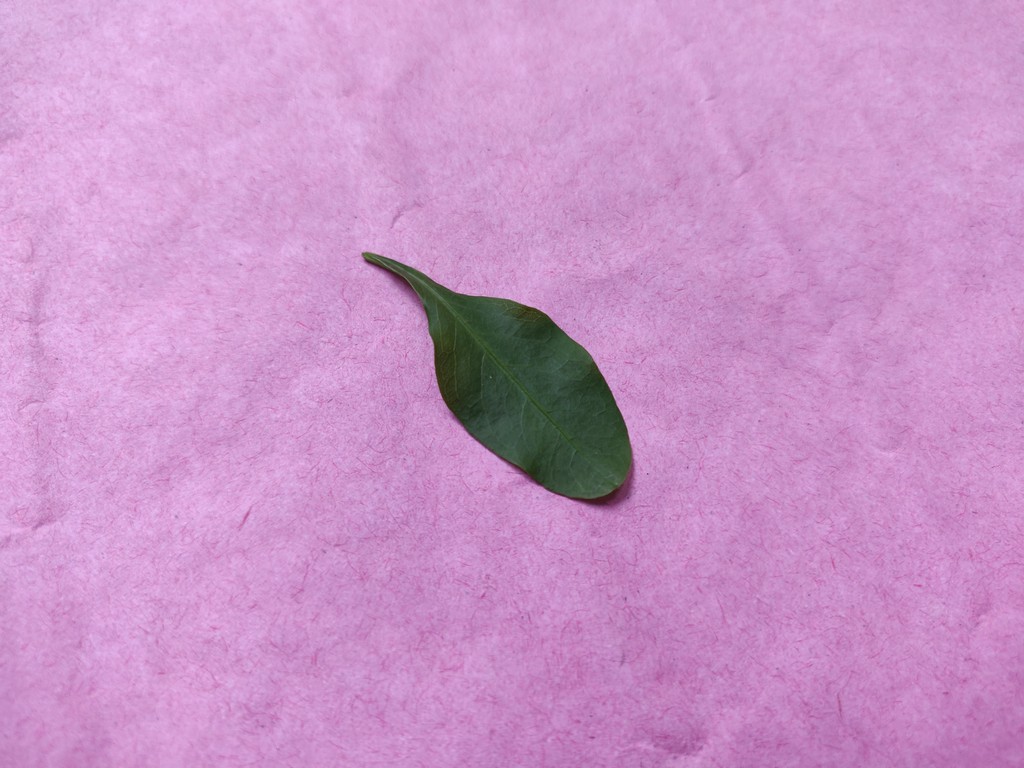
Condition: Healthy
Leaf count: single
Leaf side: front